Peter Leeds

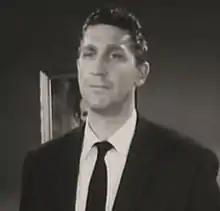
Leeds in "High School Big Shot" (1959)

Peter Leeds (May 30, 1917 – November 12, 1996) was an American actor who appeared on television more than 8,000 times and also had many film, Broadway, and radio credits. The majority of his work took place in the 1950s and 1960s. Working with many well-known comedians, he became popular as a straight man to their antics.